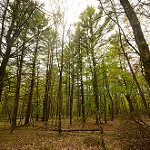
Label: forest